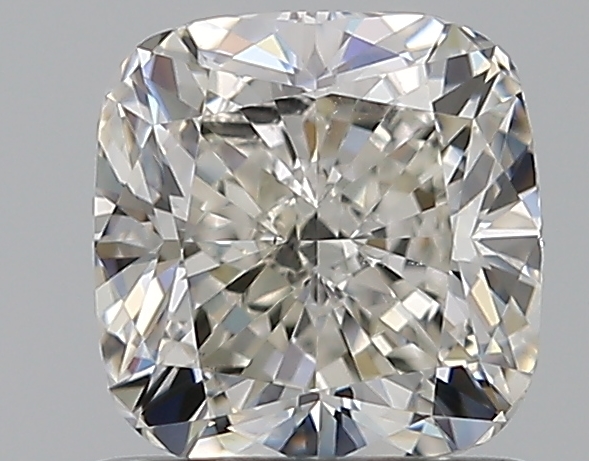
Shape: cushion
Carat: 1
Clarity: SI1
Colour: H
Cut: EX
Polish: EX
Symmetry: VG
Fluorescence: ST
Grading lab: GIA
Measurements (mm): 5.56 x 5.45 x 3.79